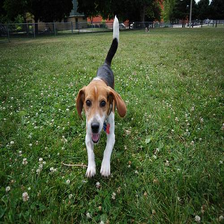
Species: dog
Breed: beagle